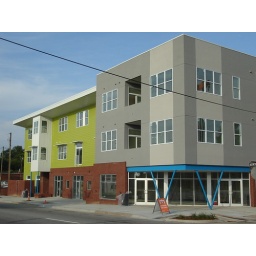
They saved the lattice overhangs over the windows until they had the sidewalk finished. Now they're going up.